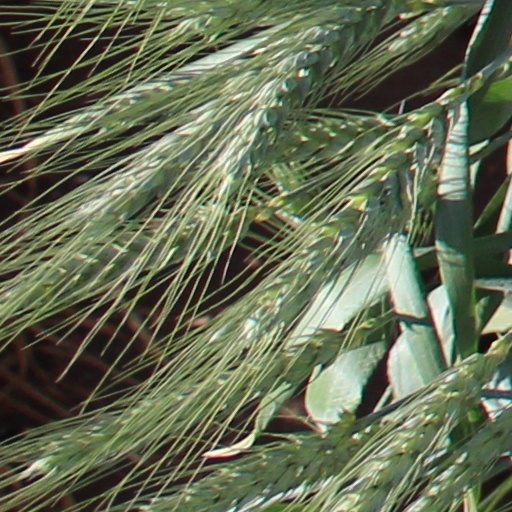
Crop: wheat